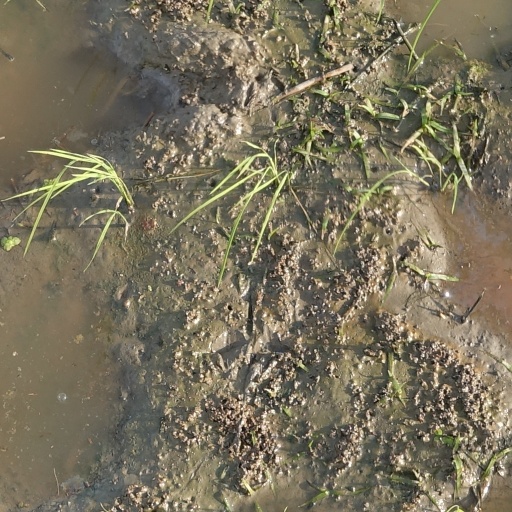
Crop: rice